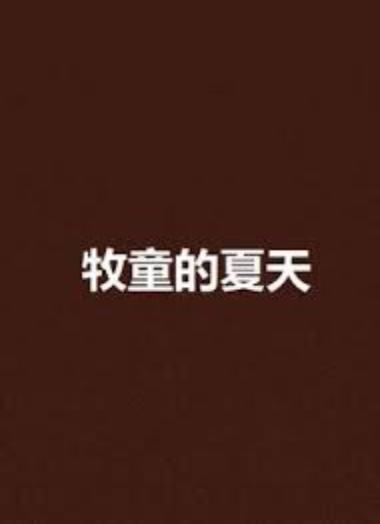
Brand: mutong
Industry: Food